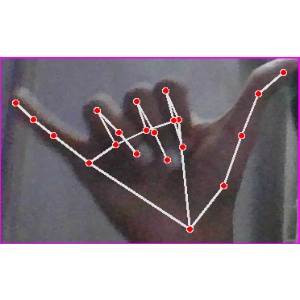
अक्षर: य